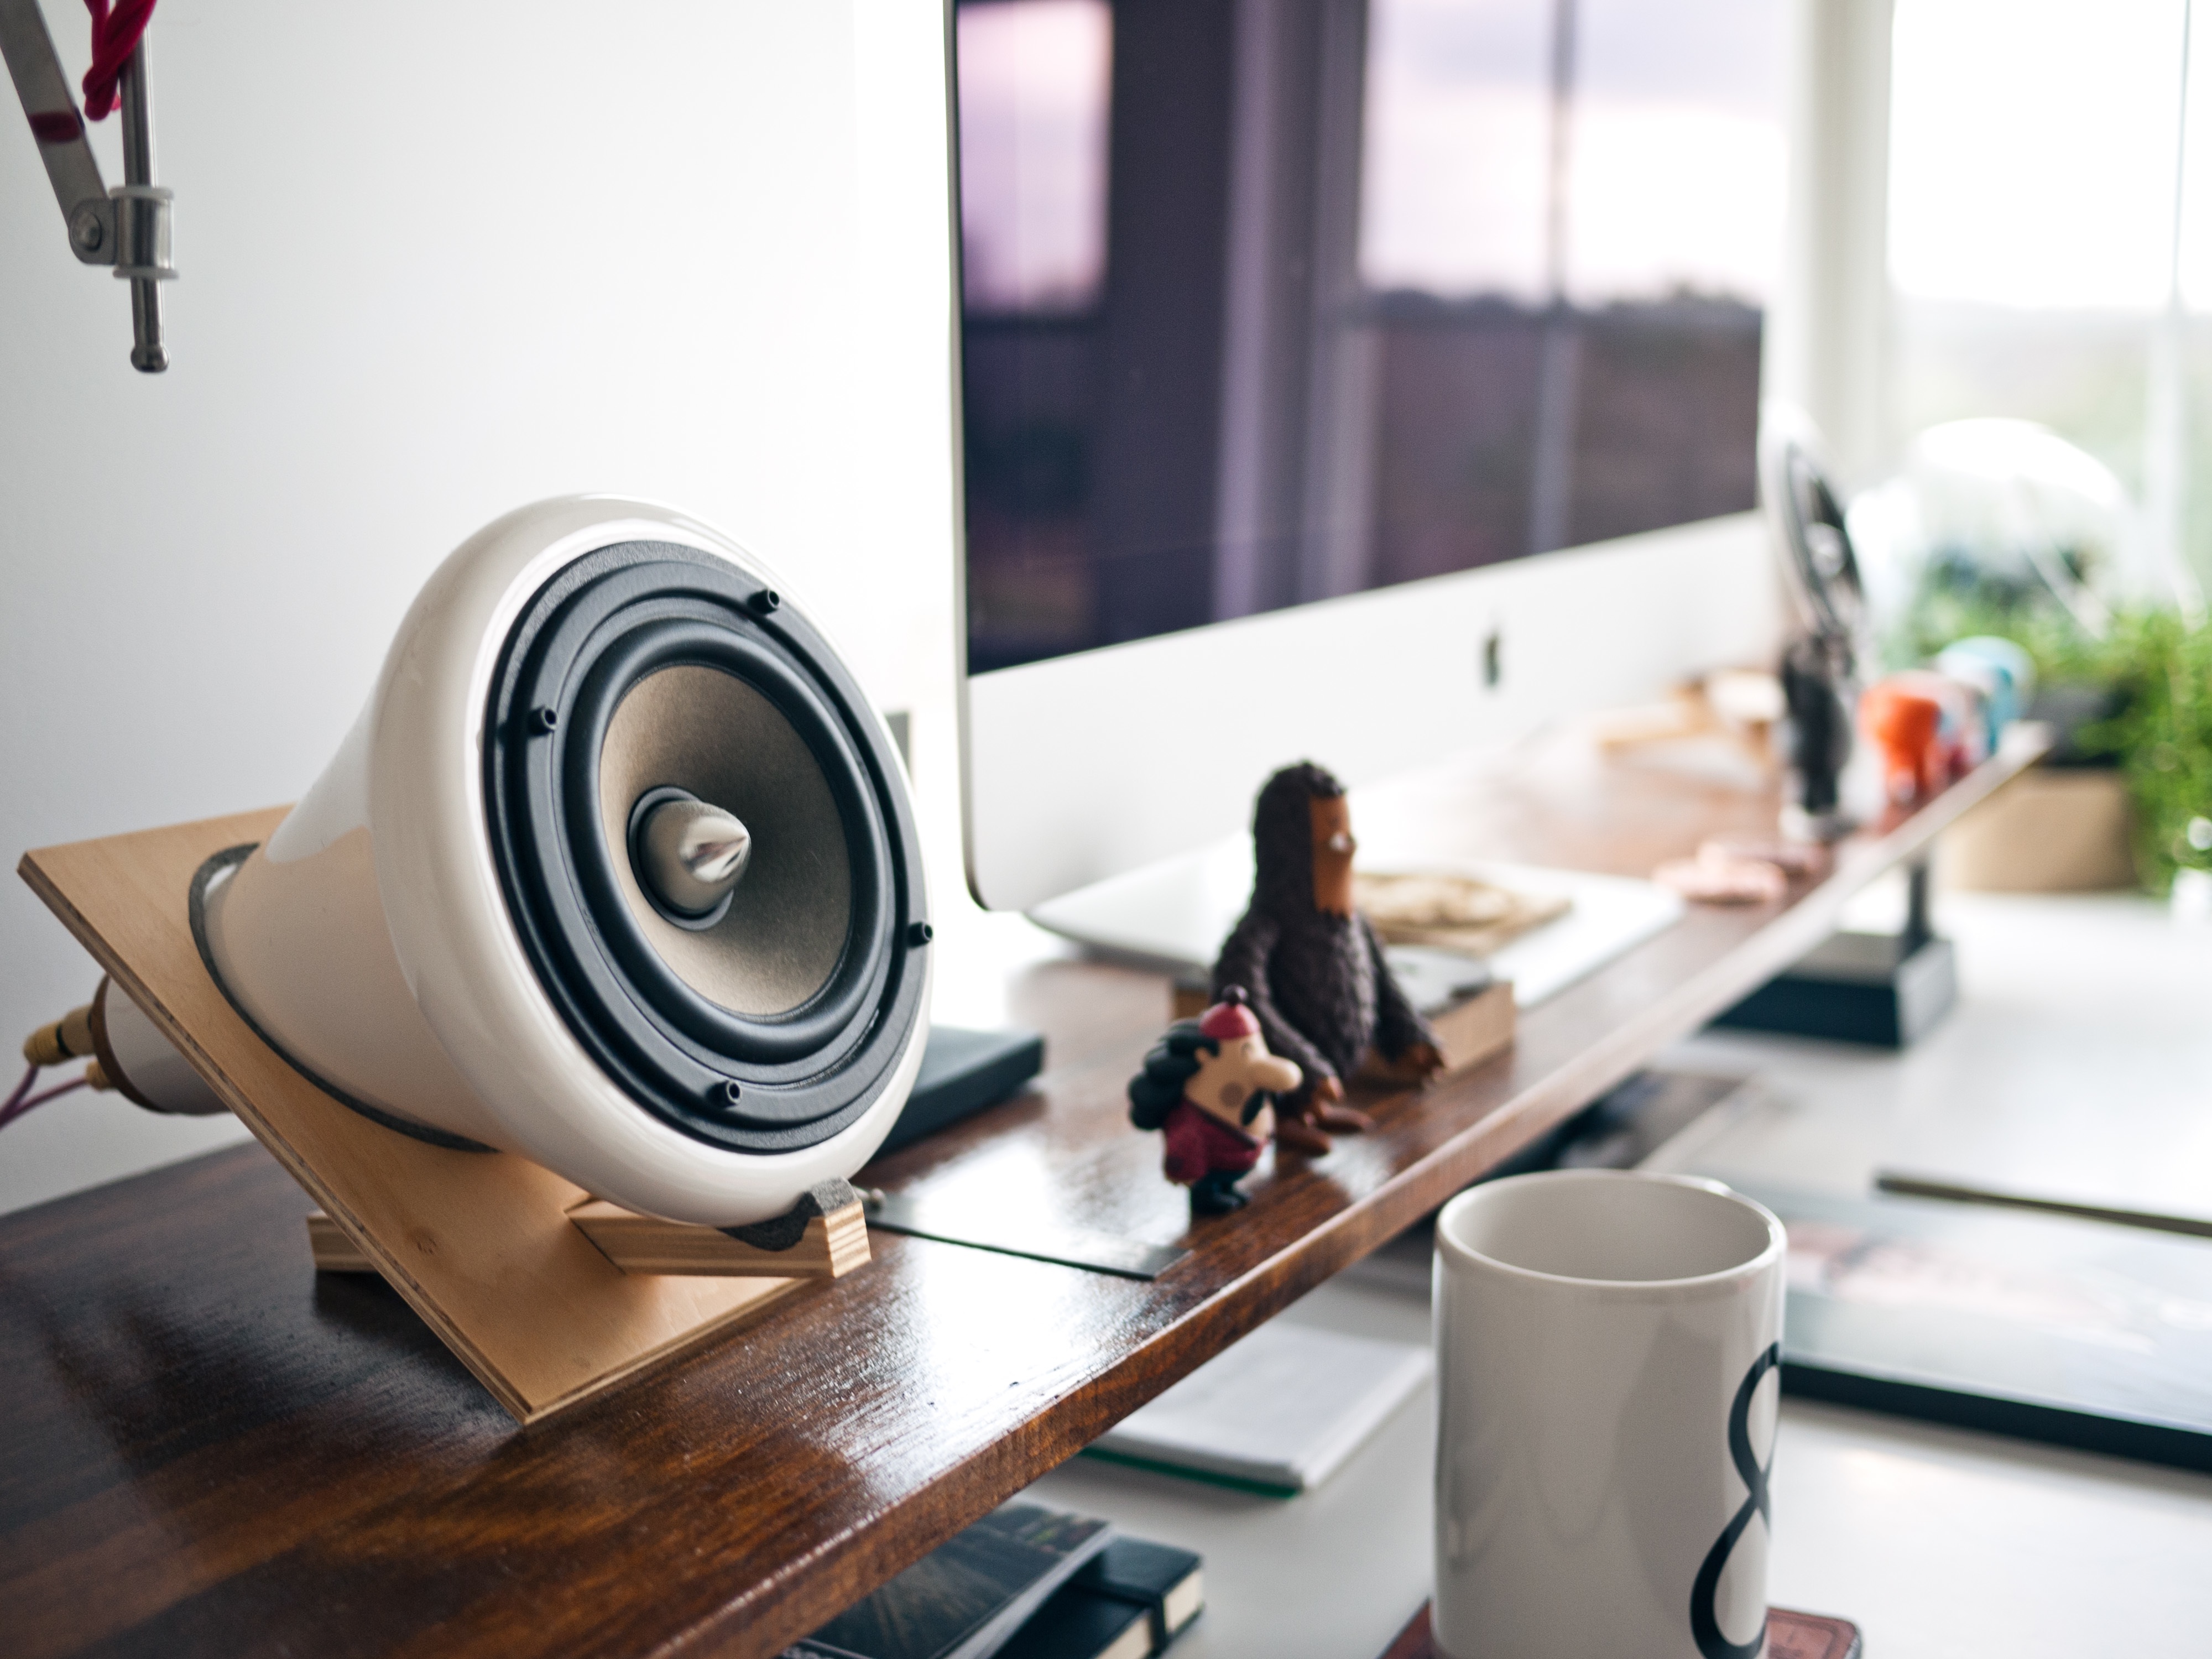
desk, work, apple, table, workspace, desktop, speaker, room, interior design, designer, imac, design, display, sound, loudspeaker